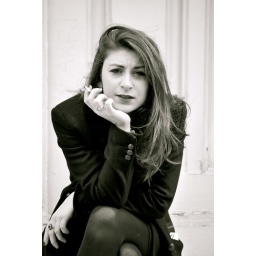
French girl in the street